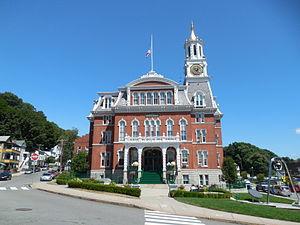
La ville américaine de Norwich est située dans le comté de New London, dans l’État du Connecticut. Sa population s’élevait à 40 493 habitants lors du recensement de 2010. La municipalité s'étend sur 29,41 milles carrés, dont 1,35 milles carrés d'étendues d'eau.
Le Connecticut est un état américain situé dans le nord-Est des États-Unis.